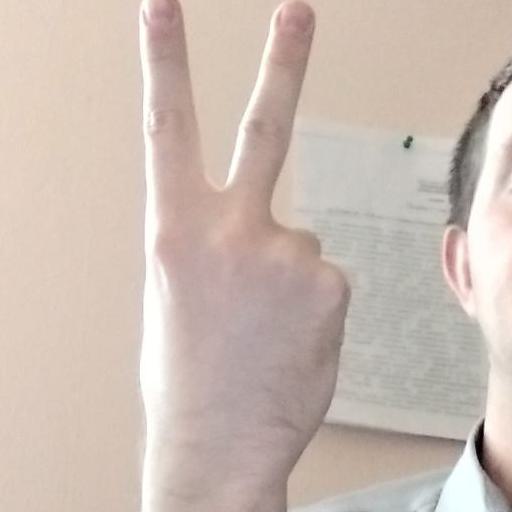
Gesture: peace_inverted